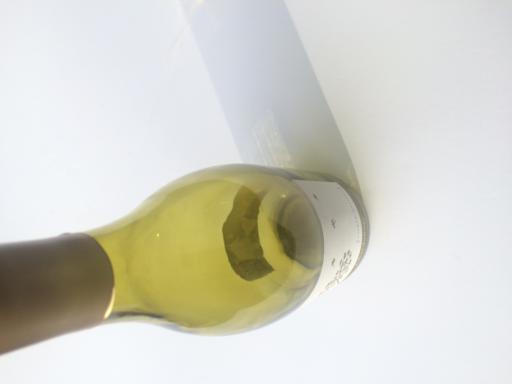
Label: glass